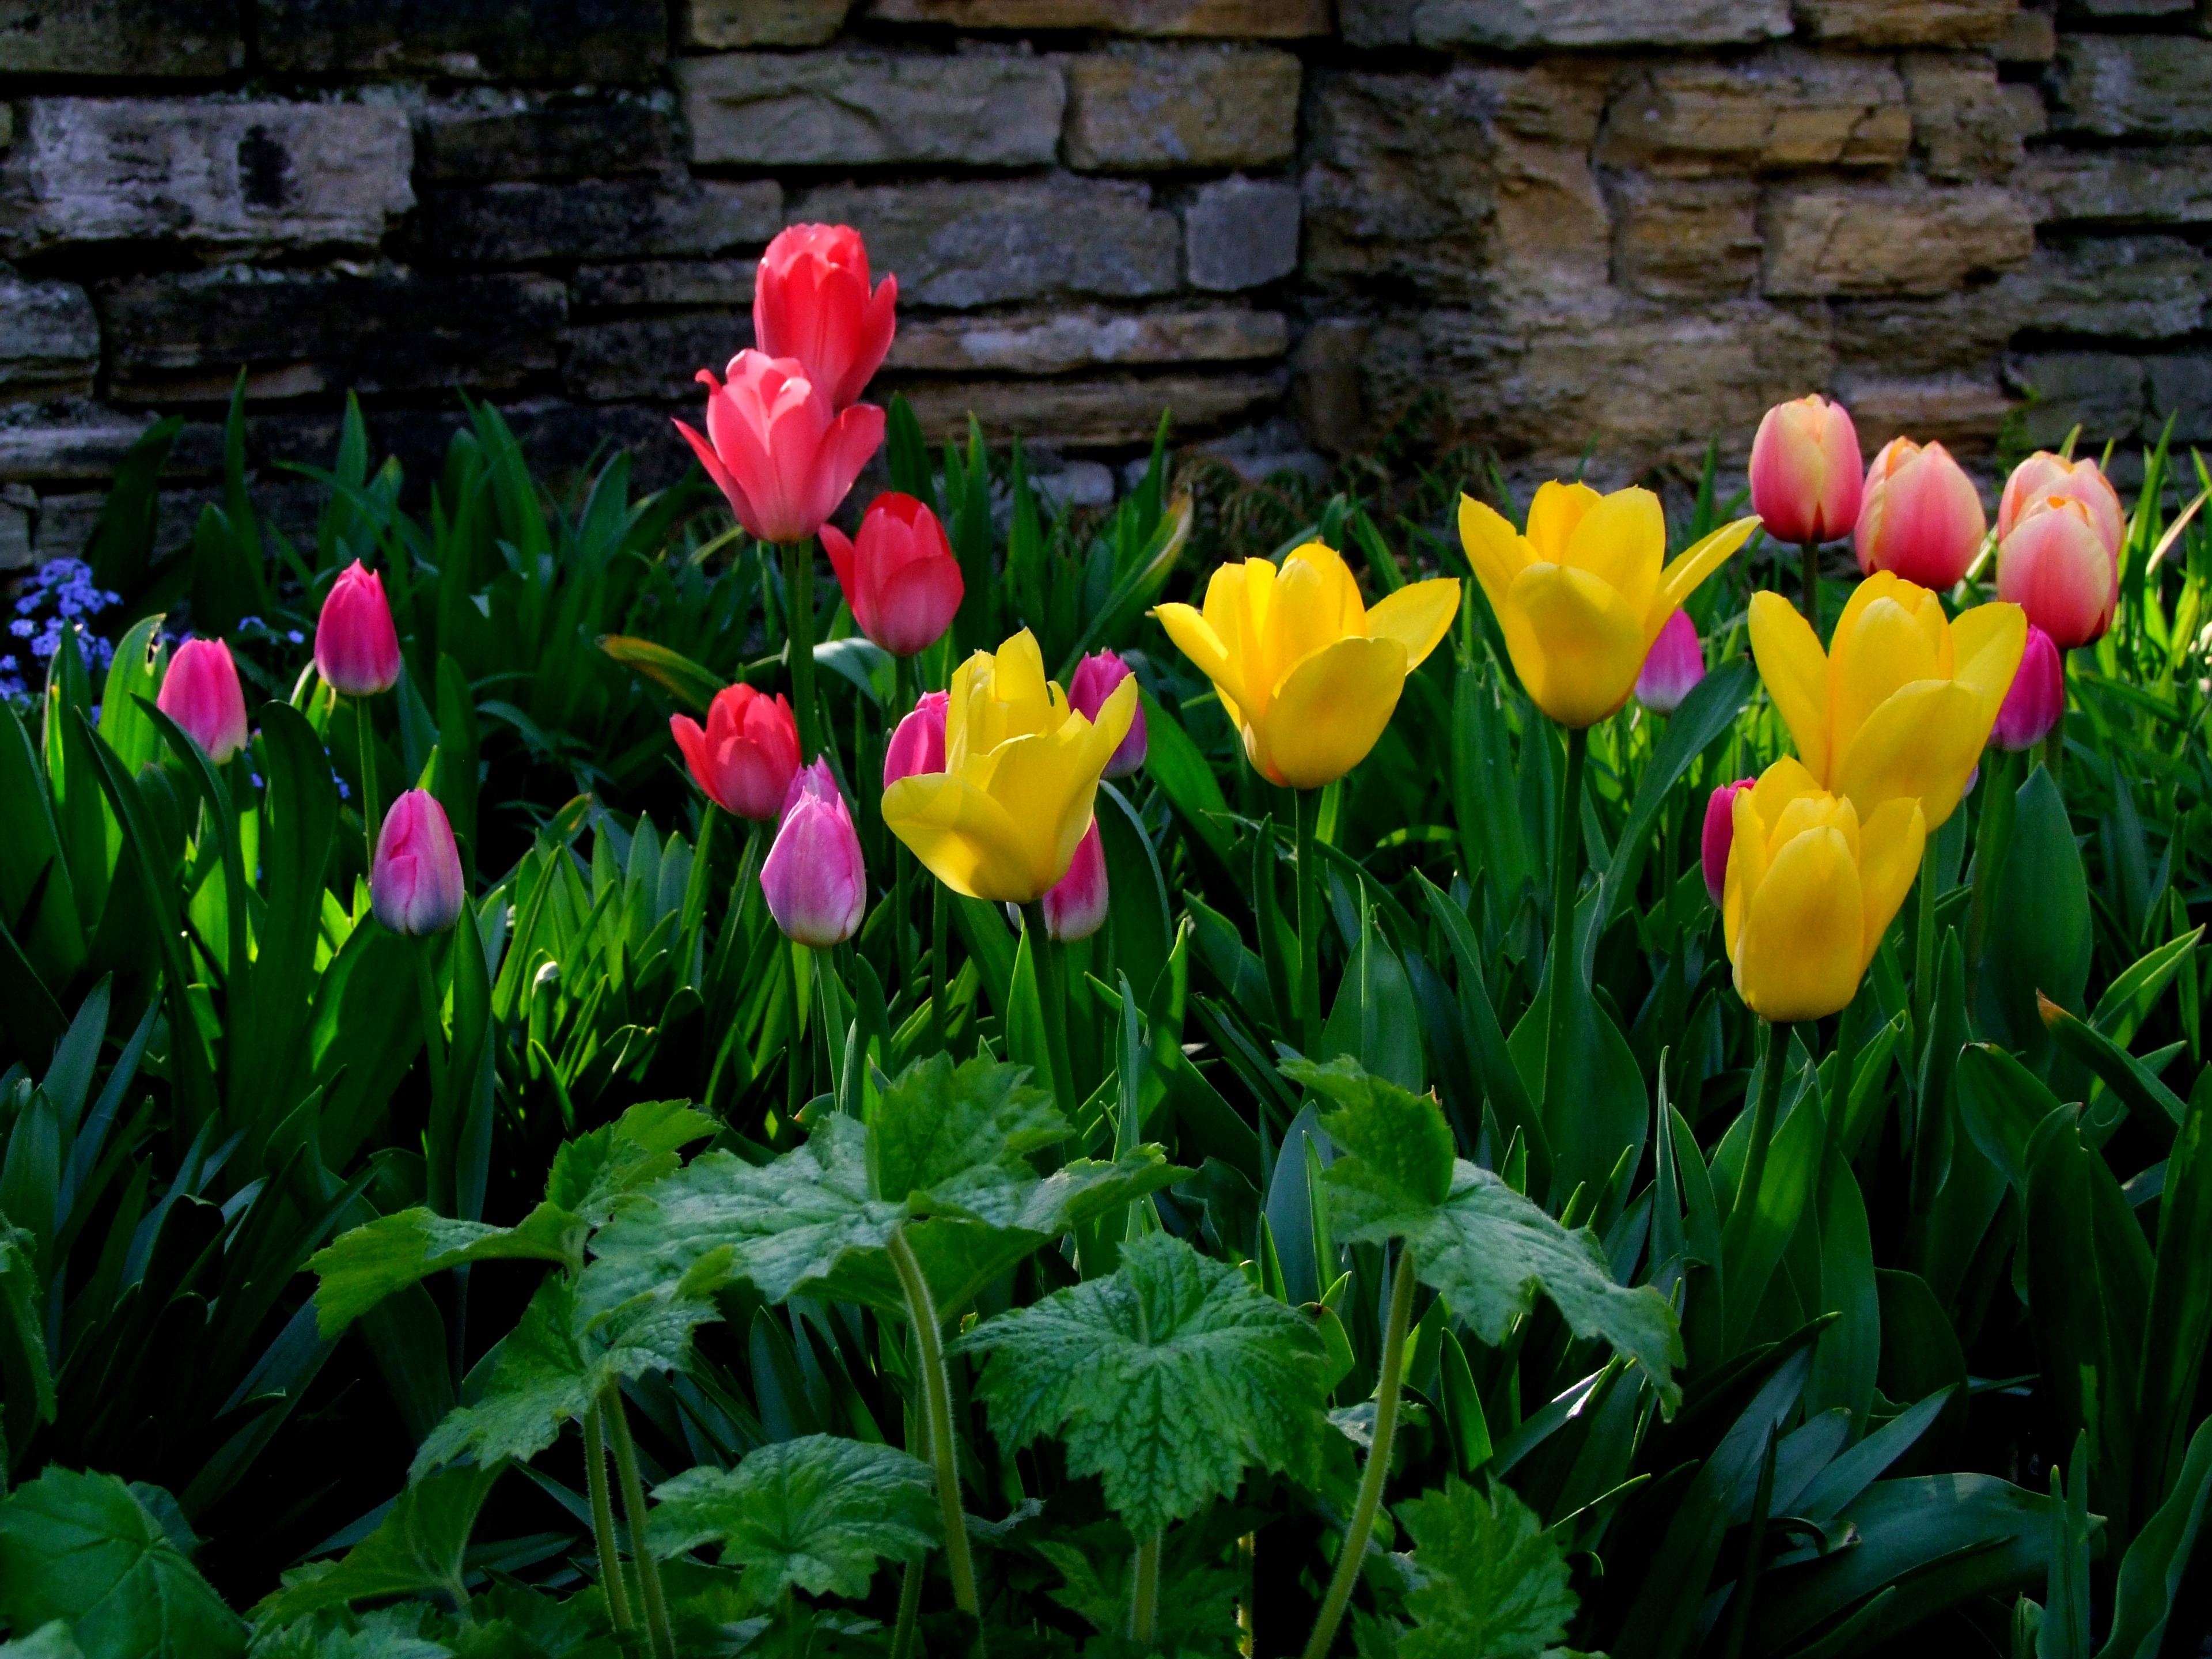
blossom, plant, flower, bloom, tulip, spring, colourful, color, park, colorful, yellow, garden, flowers, flower bed, farbenpracht, germany, april, tulips, bl tenmeer, dusseldorf, tulpenbluete, flowering plant, sea of flowers, north park, lily family, bright colours, tulip field, tulip sea, tulip bed, land plant